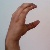
The image shows a hand gesture representing the letter 'C' in Indian Sign Language.